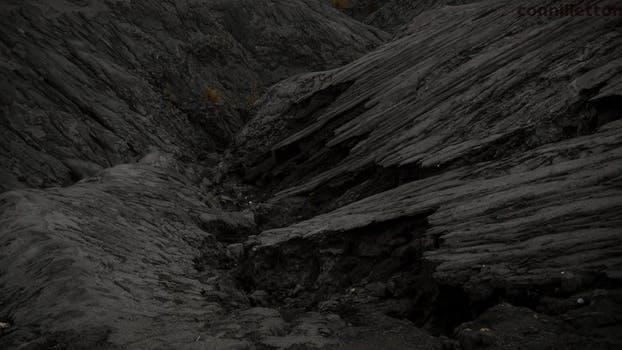
Label: Watermark